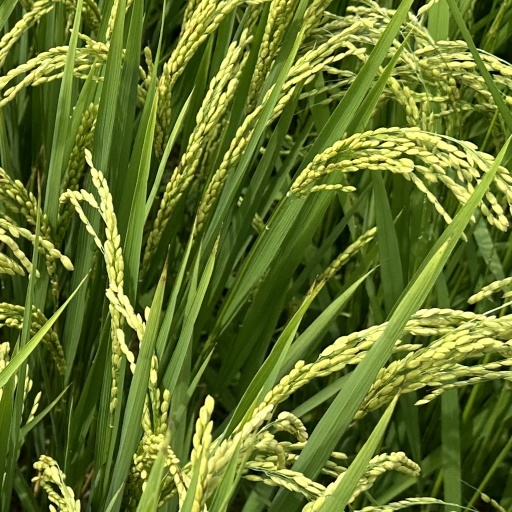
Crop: rice